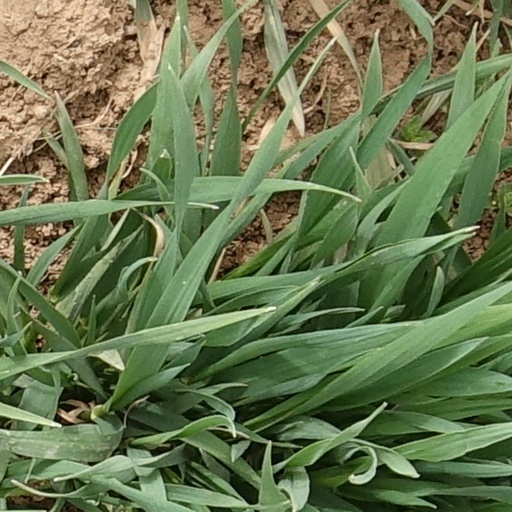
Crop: wheat